Albuquerque International Balloon Fiesta

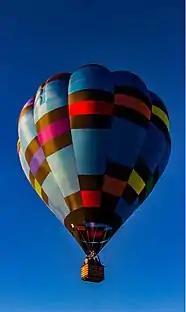
A balloon takeoff, 2019

The Balloon Fiesta is organized by Albuquerque International Balloon Fiesta, Inc., a 501(c)(3) non-profit organization.